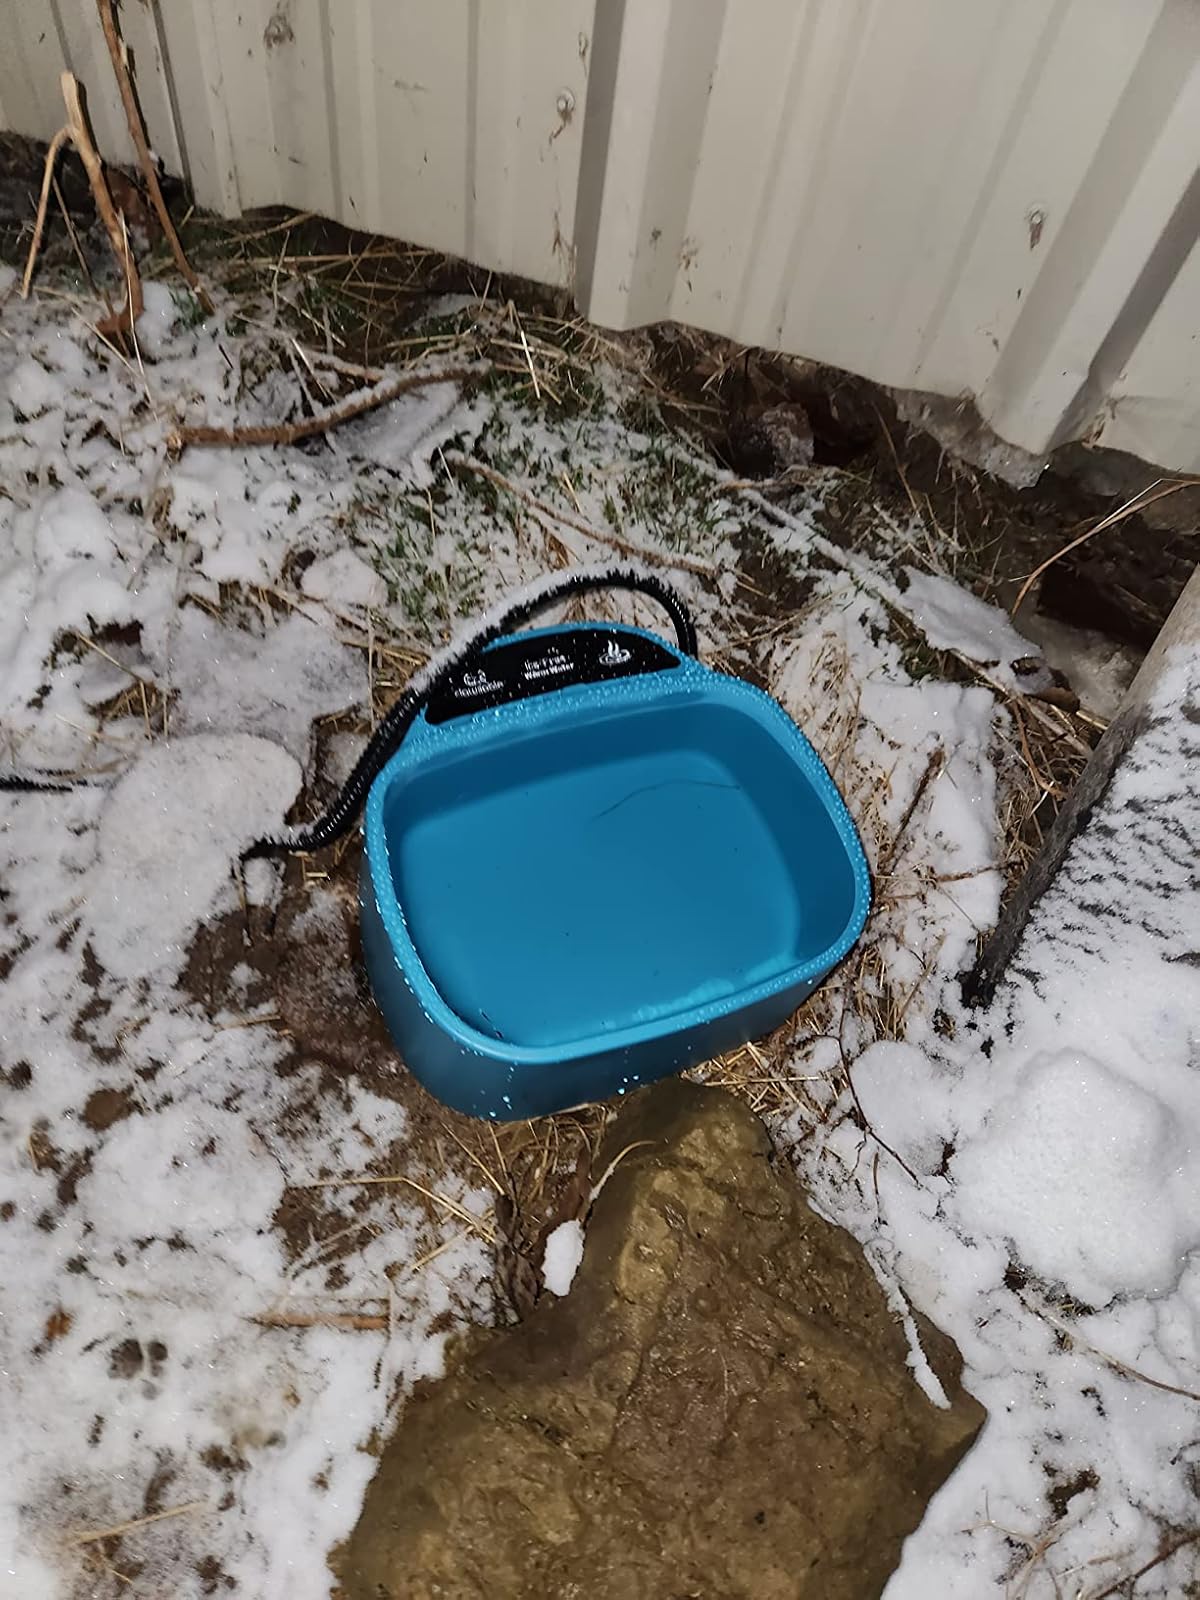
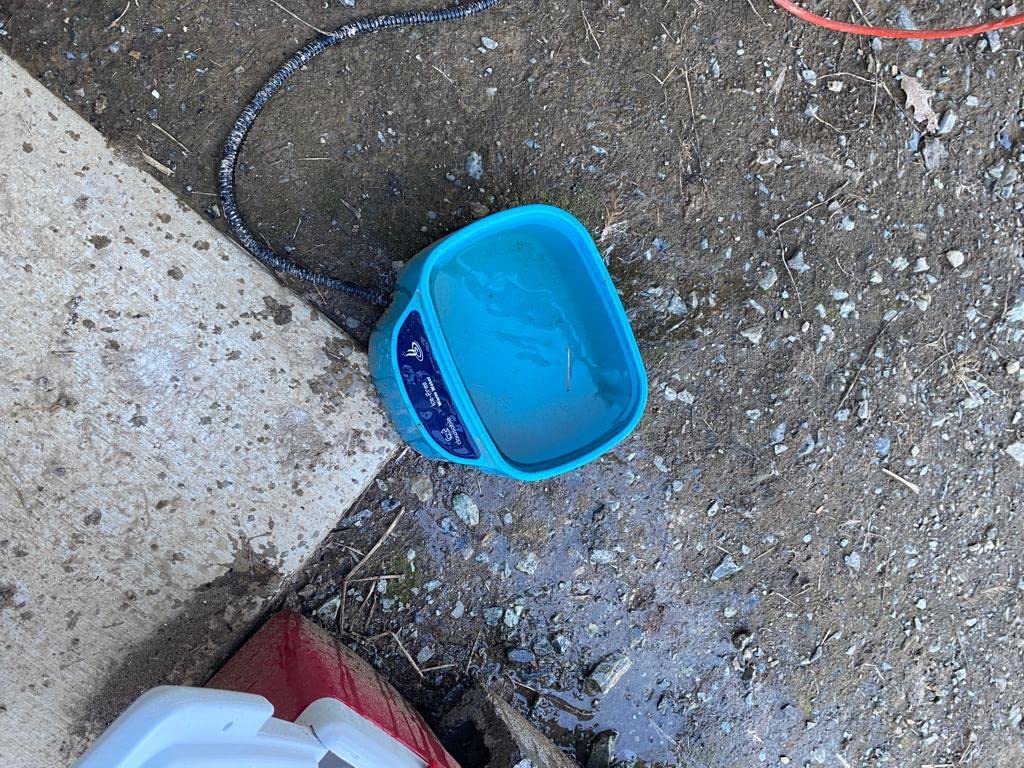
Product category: items_bowl
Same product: yes